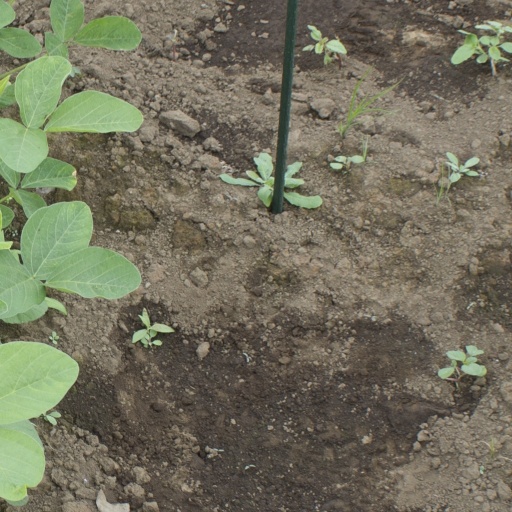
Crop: soybean